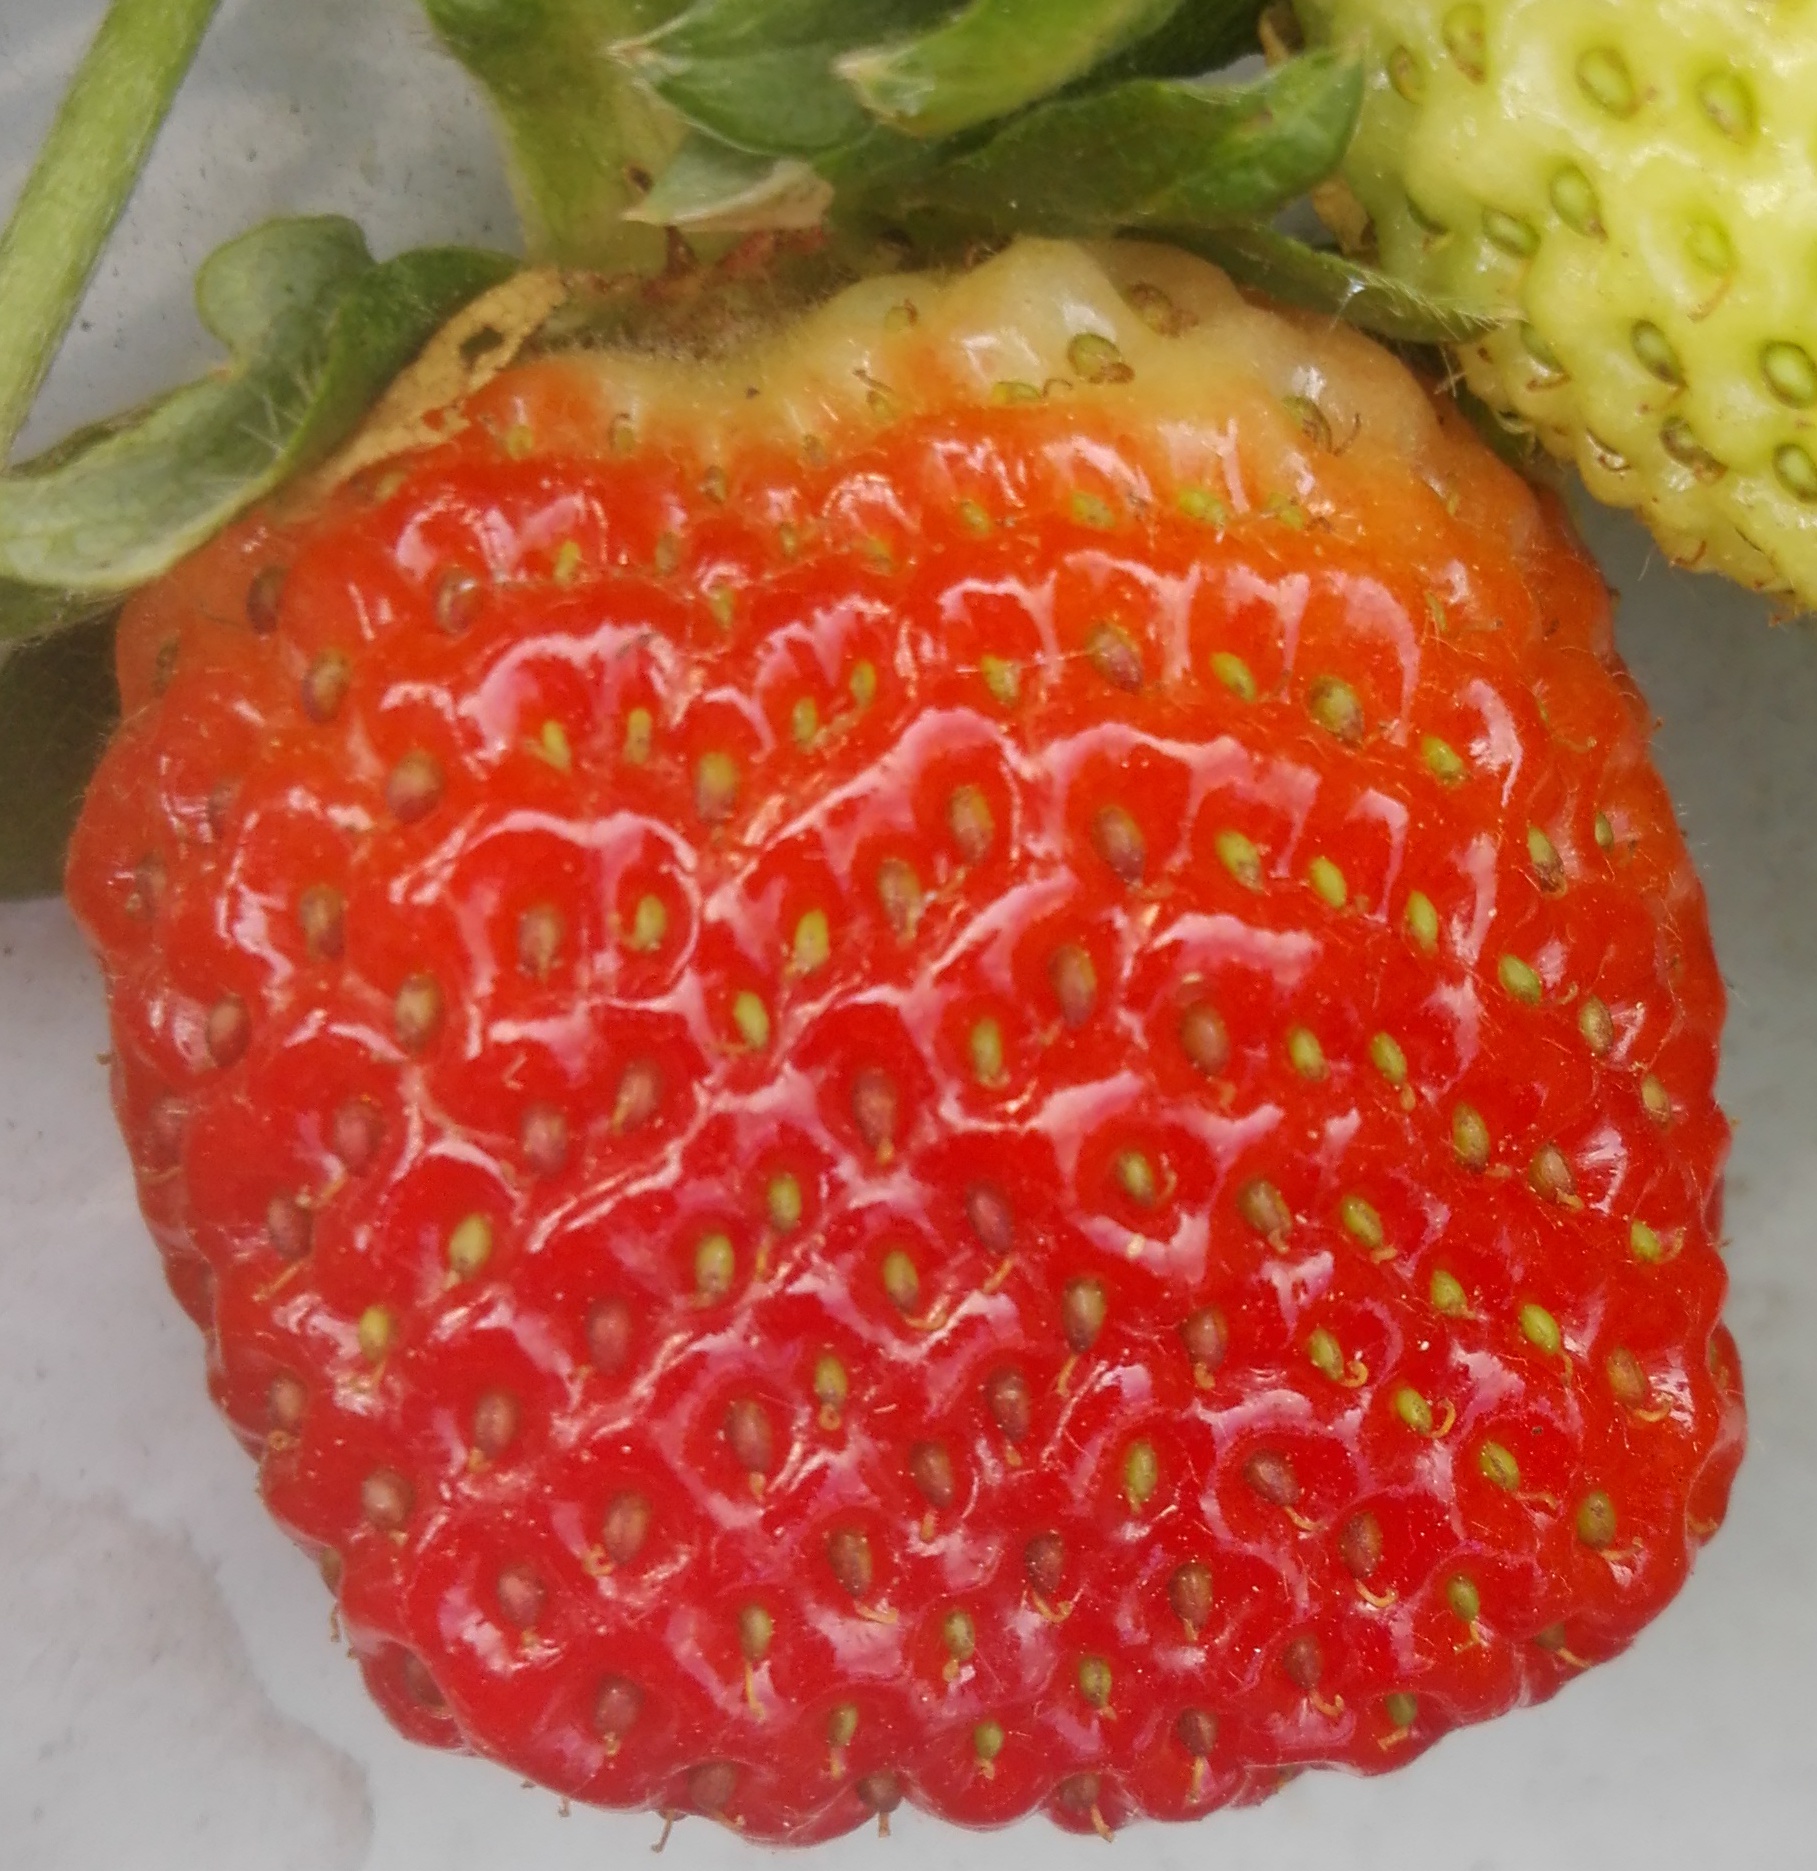
Label: Strawberry